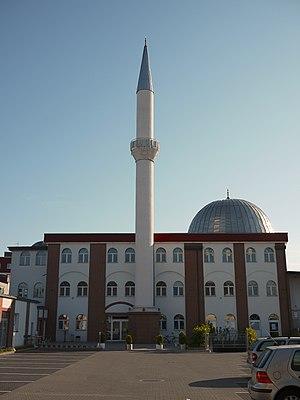
Cet article répertorie les mosquées en Allemagne par land, elle ne se veut pas exhaustive.